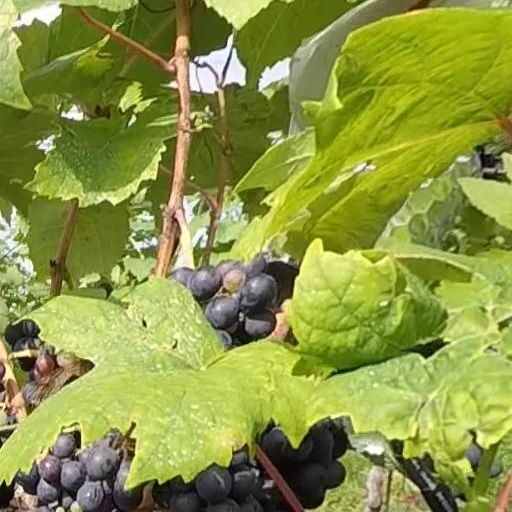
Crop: grape